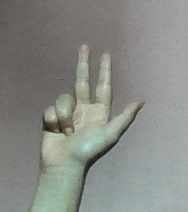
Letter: al